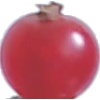
Label: redcurrant